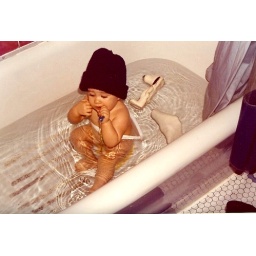
kid in a hat takes a bath